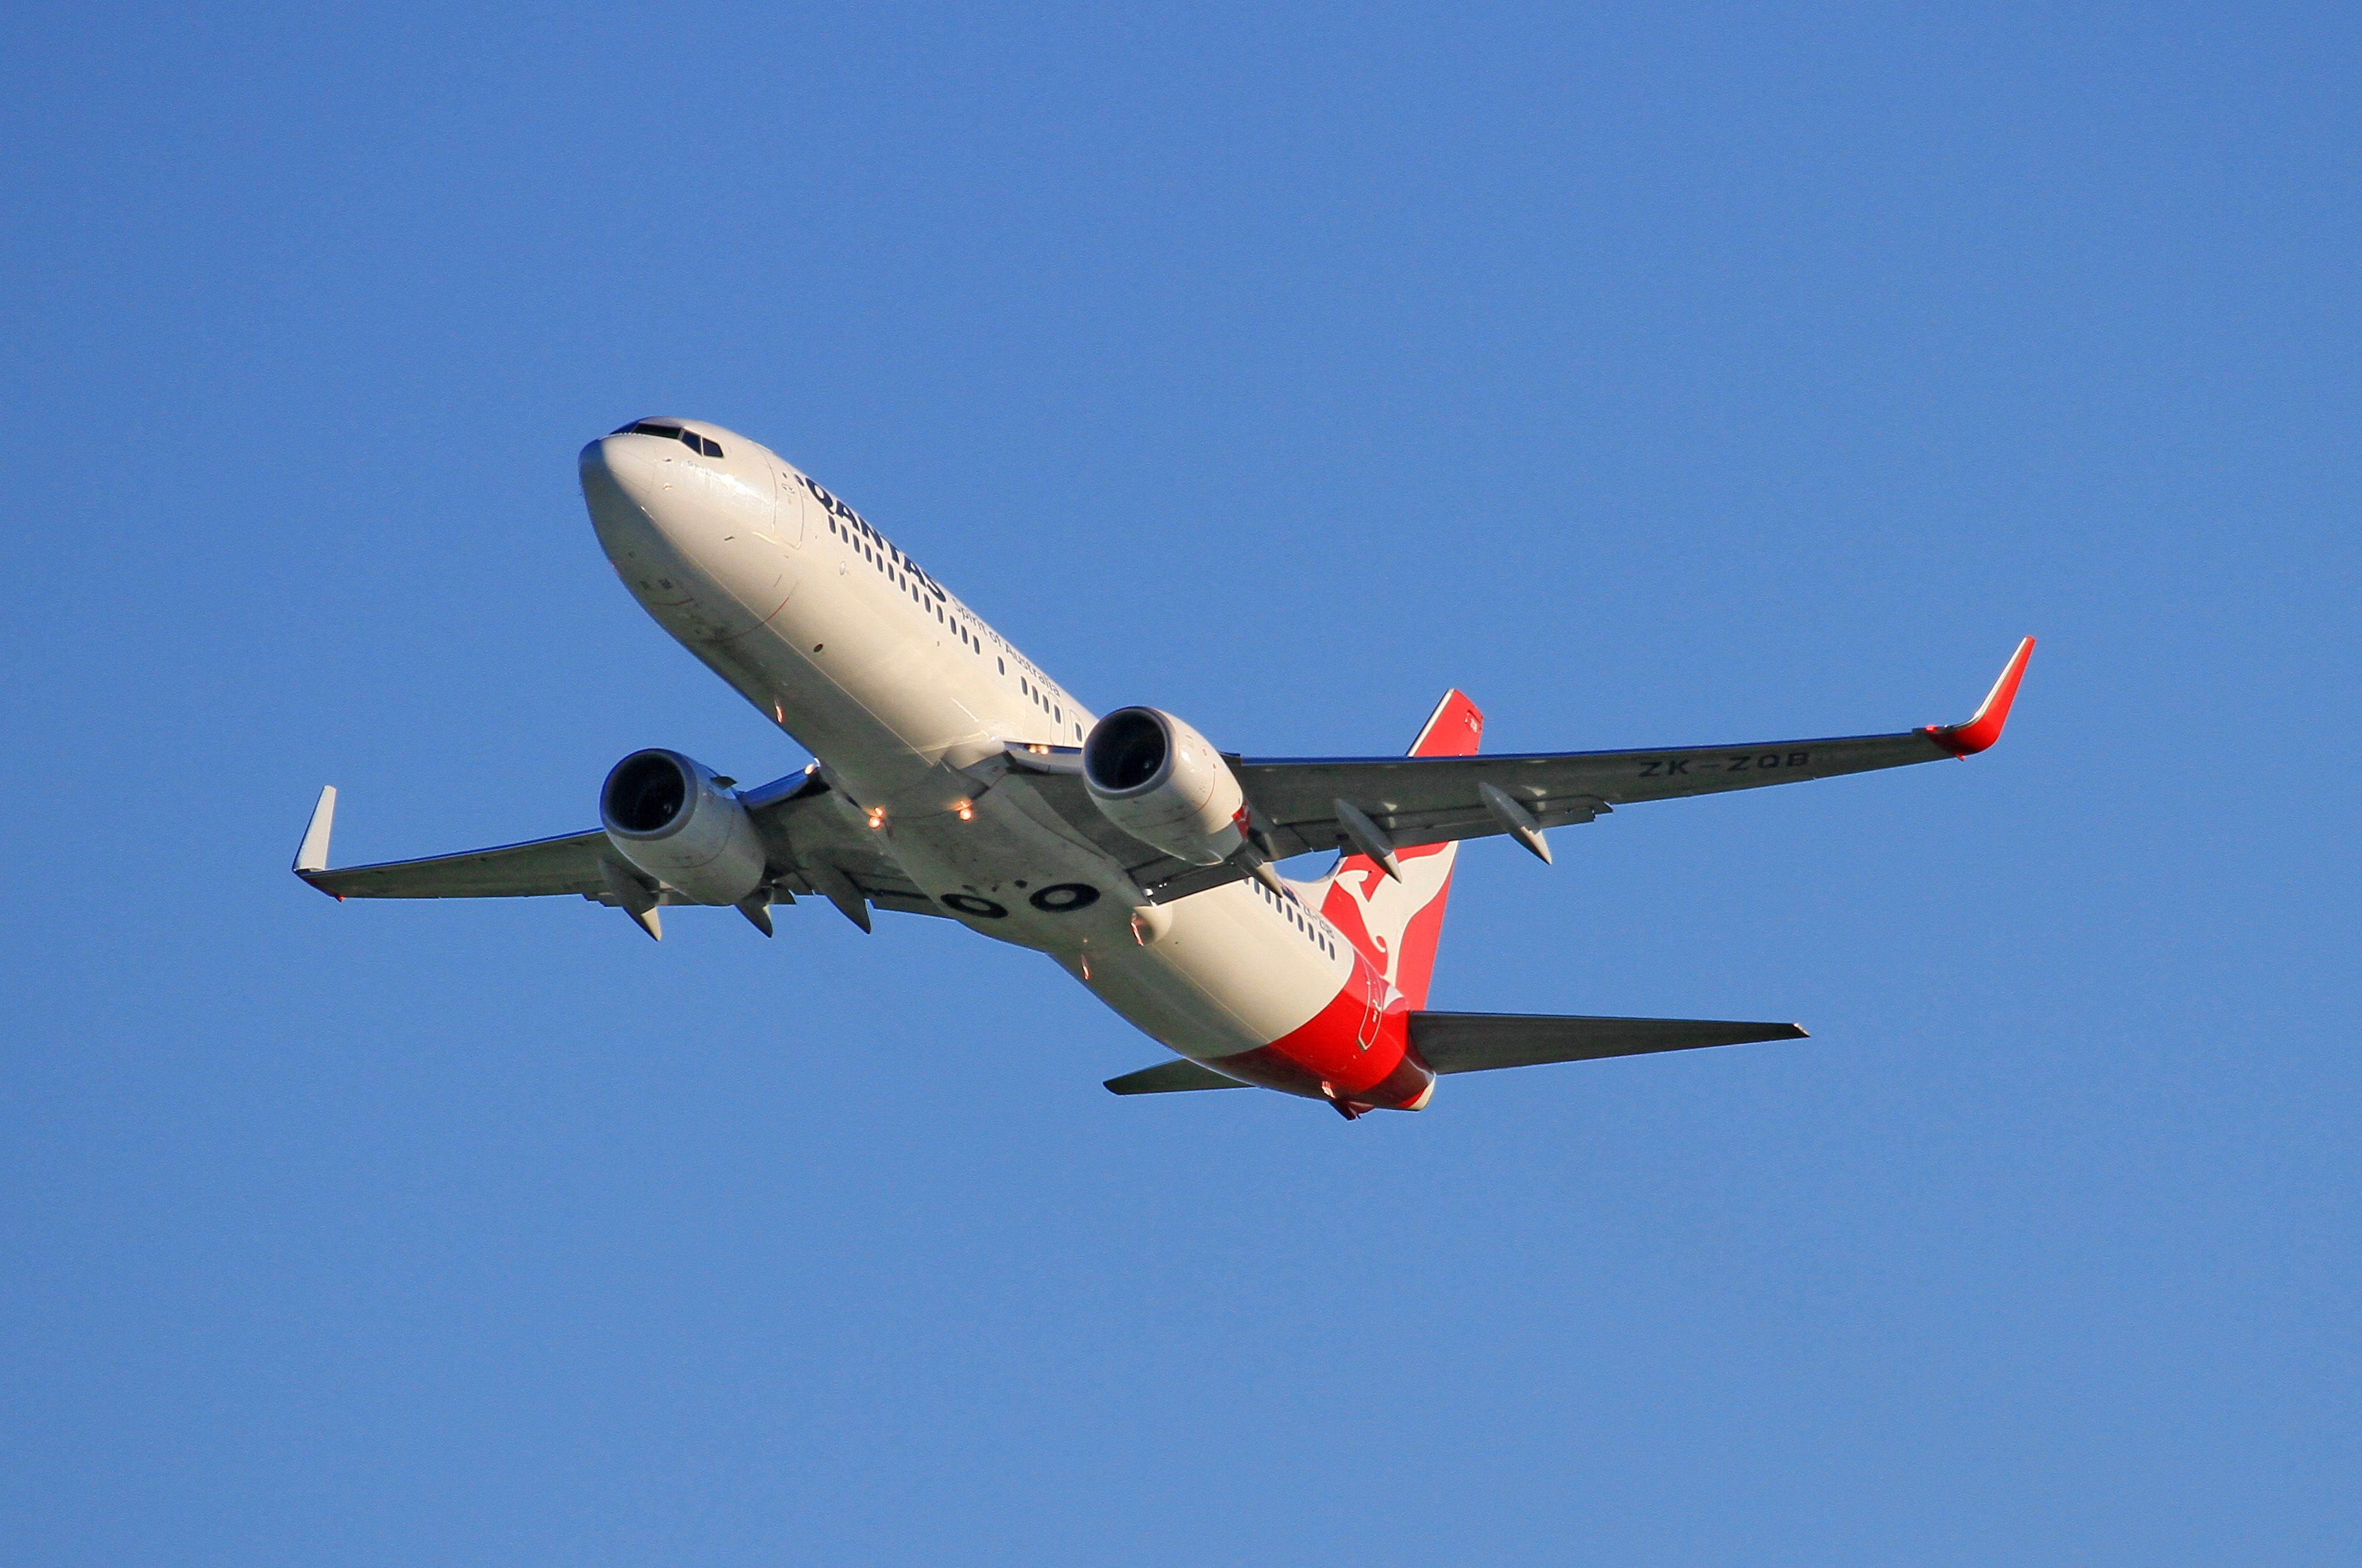
wing, airplane, aircraft, vehicle, airline, aviation, flight, airliner, new zealand, airbus, boeing, takeoff, take off, air force, jet aircraft, airbus a330, boeing 777, boeing 767, air travel, boeing 737, atmosphere of earth, wide body aircraft, narrow body aircraft, aerospace engineering, aircraft engine, qantas, auckland airport, jetconnect